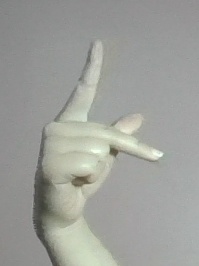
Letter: dha